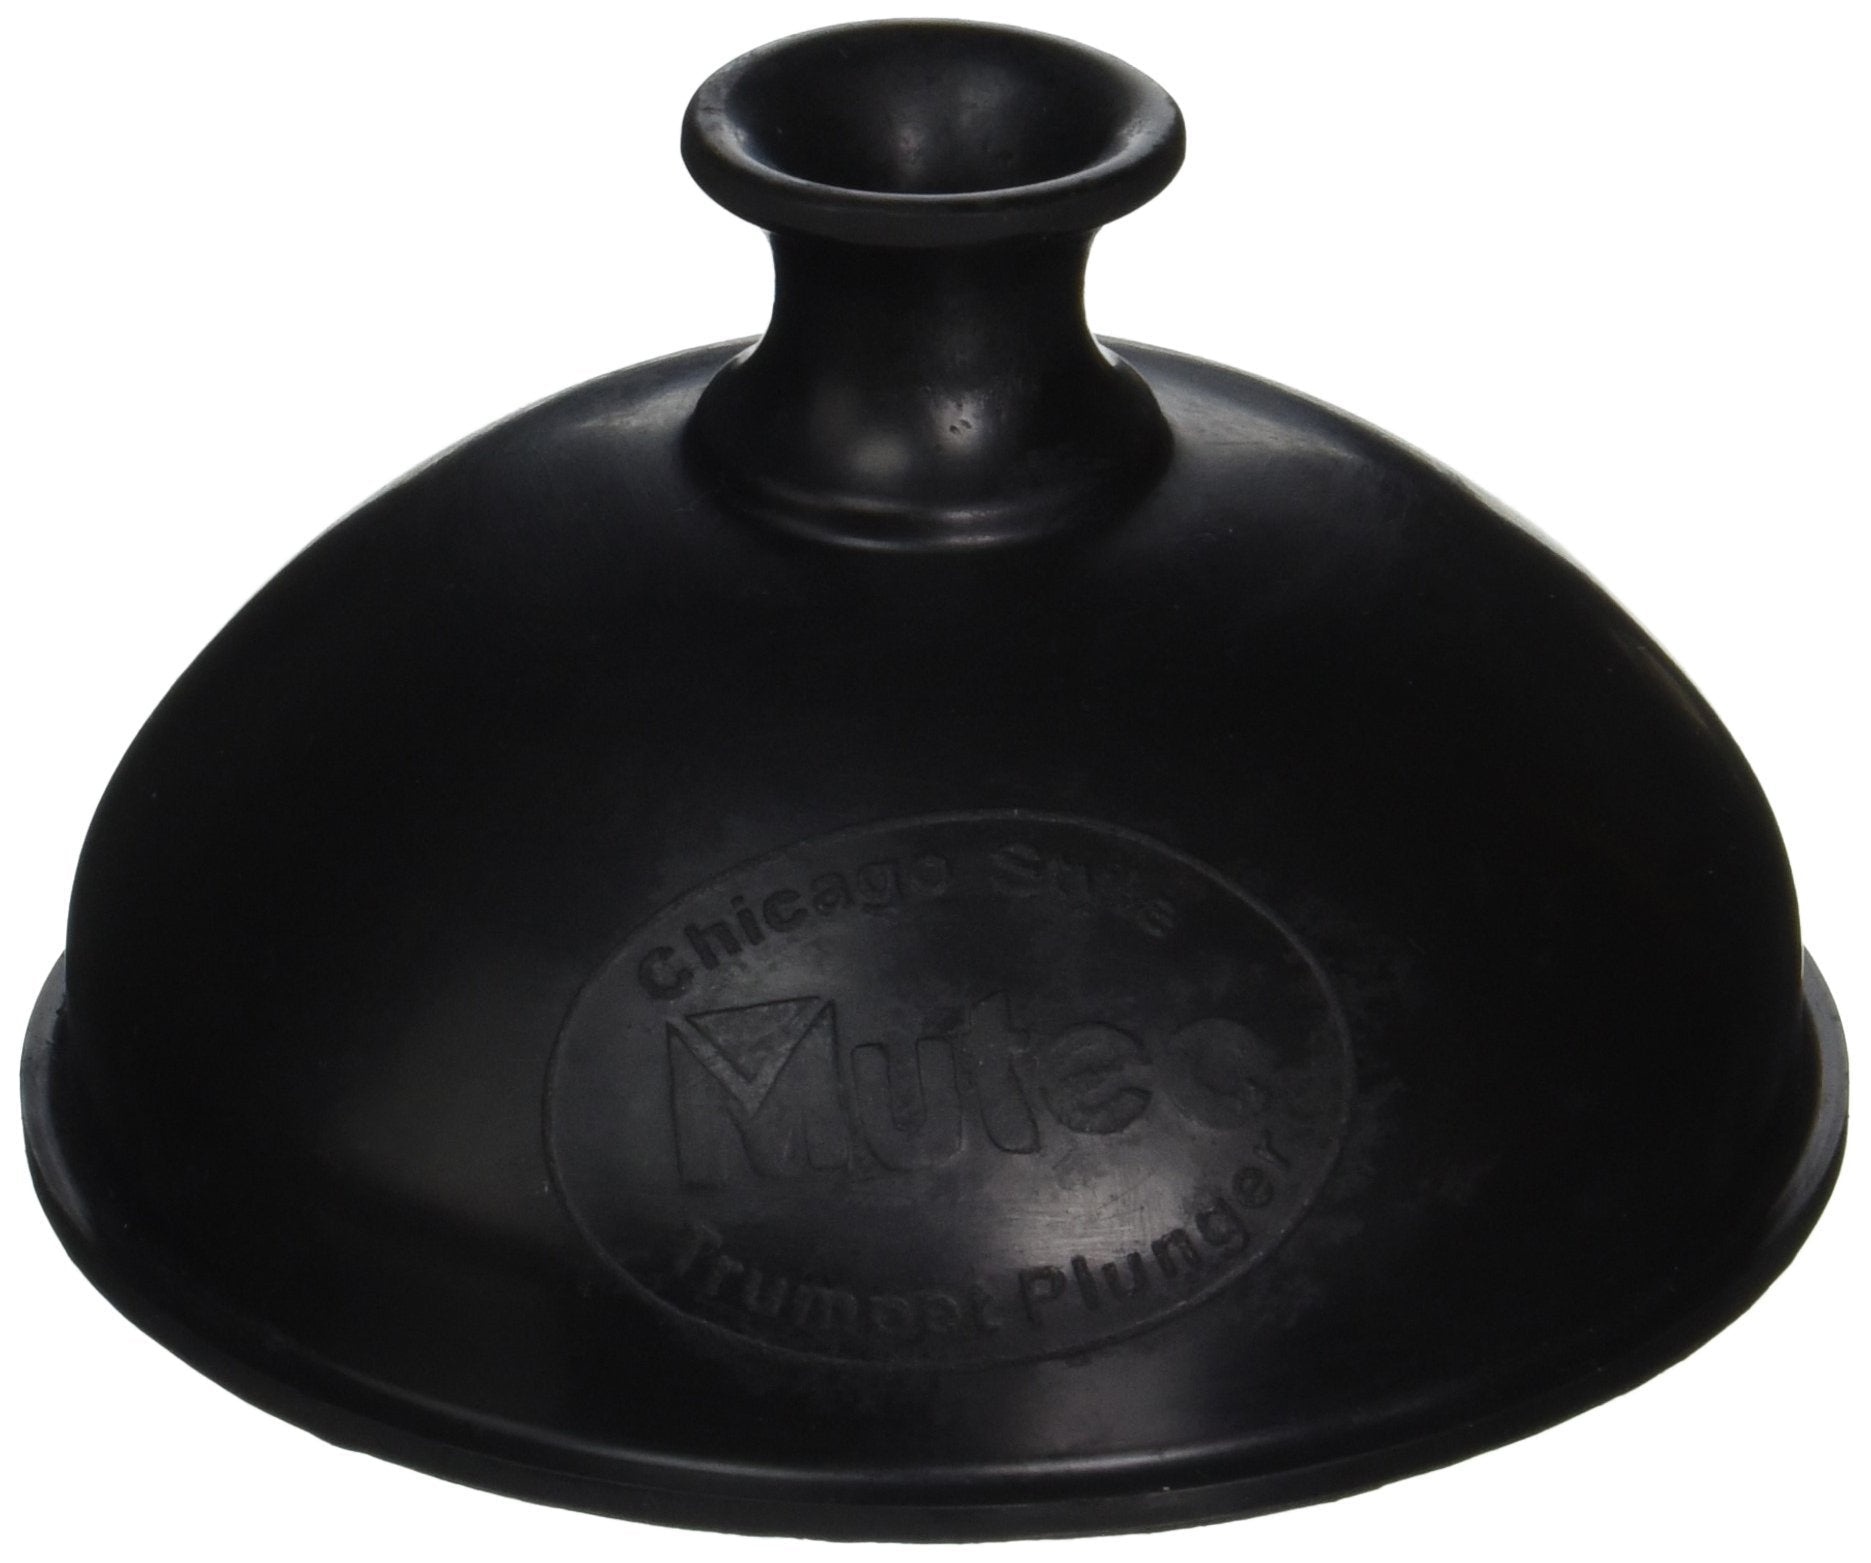
Mutec MHT160 Plunger Mute for Trumpet - Black Rubber 1
Brand: Mutec
Mutec MHT160 Plunger Mute for Trumpet - Black Rubber Item Package Quantity:1 Classic wah-wah plunger sound. Designed to fit your fingers, this mute is a much better option than a bathroom plunger. You will be amazed at the growl you can get from your trumpet. Make your trumpet growl with the best plunger designed for trumpet Molded from our secret rubber recipe Matte finish Chosen by the top symphony's and professional musicians worldwide Mutec Mutes are designed to provide excellent intonation in all registers
Category: Arts & Entertainment > Hobbies & Creative Arts > Musical Instrument & Orchestra Accessories > Brass Instrument Accessories > Brass Instrument Mutes > Plunger Mutes